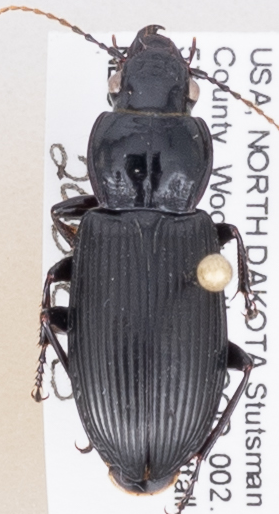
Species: Pterostichus melanarius melanarius
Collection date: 2015-08-05
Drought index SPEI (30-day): -0.788
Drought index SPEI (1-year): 0.23
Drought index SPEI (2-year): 0.54